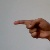
The image shows a hand gesture representing the letter 'G' in Indian Sign Language.